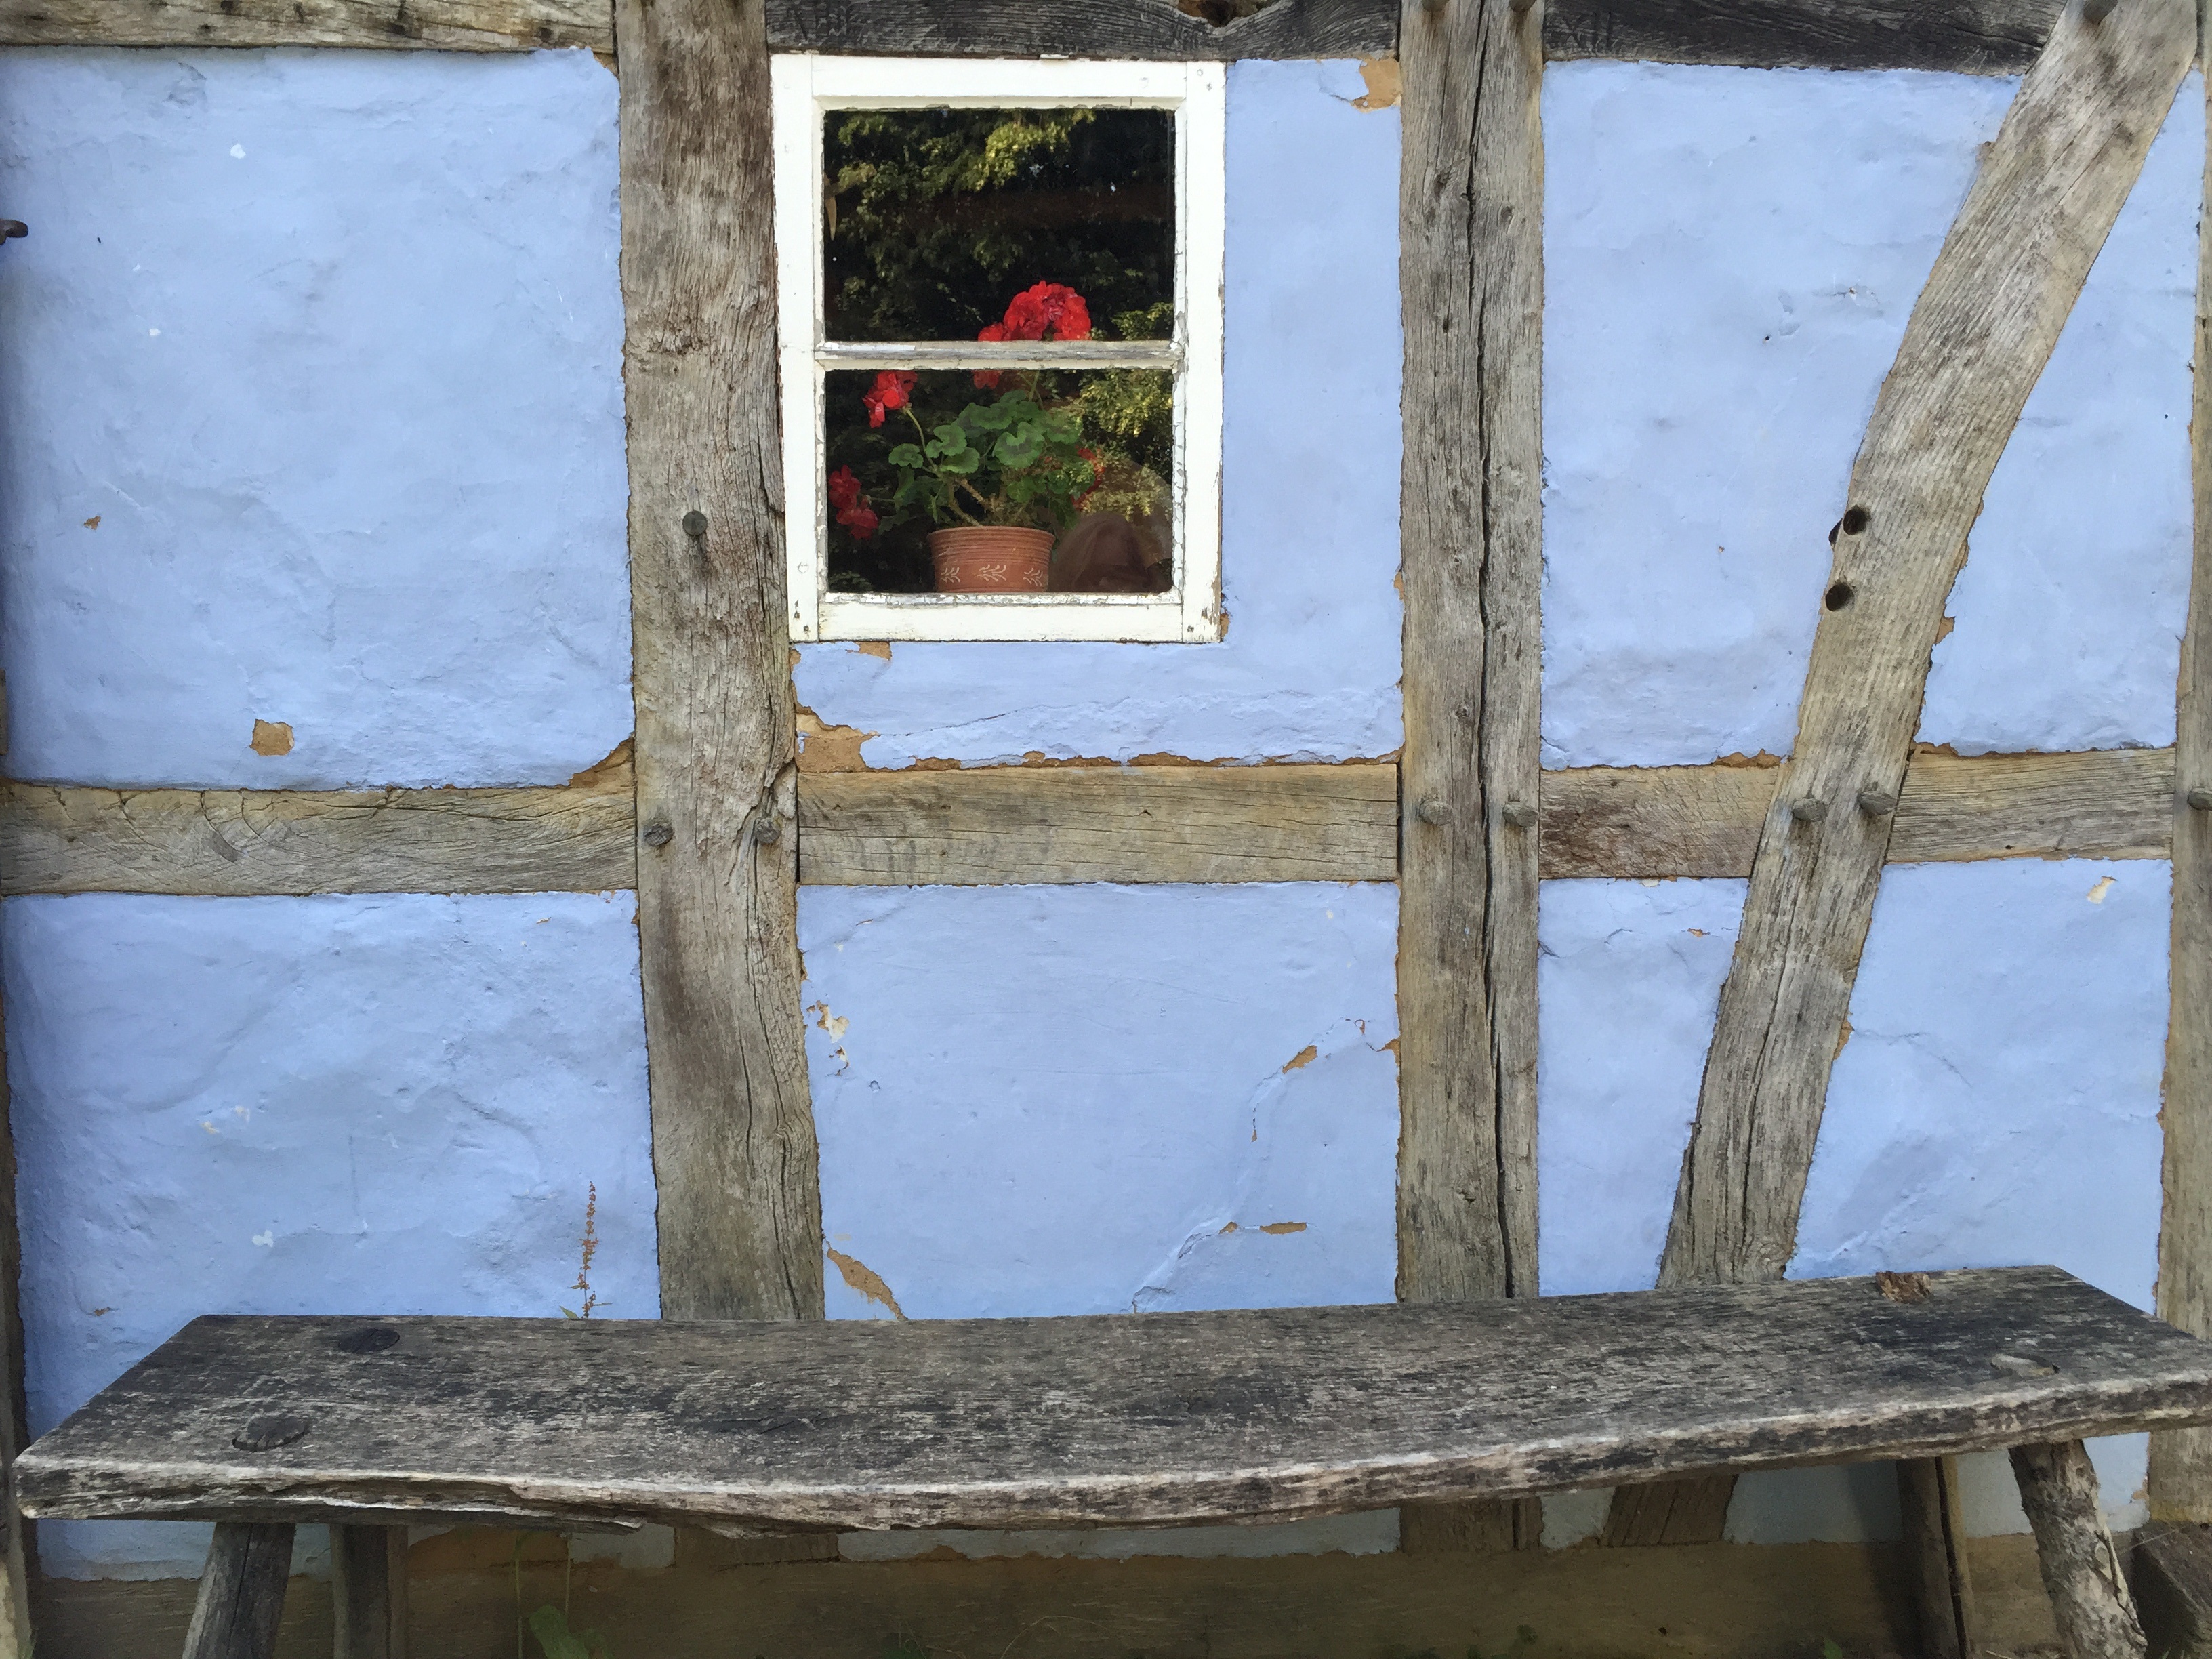
wood, house, window, home, wall, rural, cottage, romantic, nostalgia, ruins, farmhouse, historically, fachwerkhaus, truss, open air museum, old farmhouse, urban area